Miami County Courthouse (Kansas)

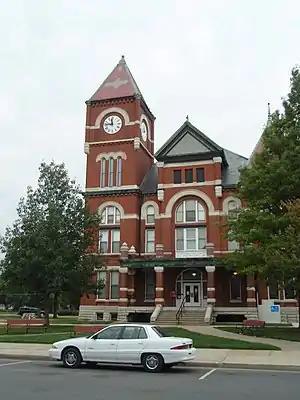

The Miami County Courthouse, located east of the junction of Miami and Silver Streets in Paola, is the seat of government of Miami County, Kansas. The courthouse was built from 1898 to 1899 and has housed the county's government ever since. Architect George P. Washburn designed the courthouse; its design is Victorian with Romanesque Revival details. The building features a tower at each corner; the southwest tower was once a clock tower but no longer has a clock. The east and west entrances to the courthouse feature porches with brick columns. The upper windows of the building are arched with stone; the stone continues around the building in a band, a feature described as "one of the strongest elements of the [building's] design". The courthouse's roof incorporates a variety of designs; the main part of the roof and the towers are hipped, while gable ends are located between the towers.